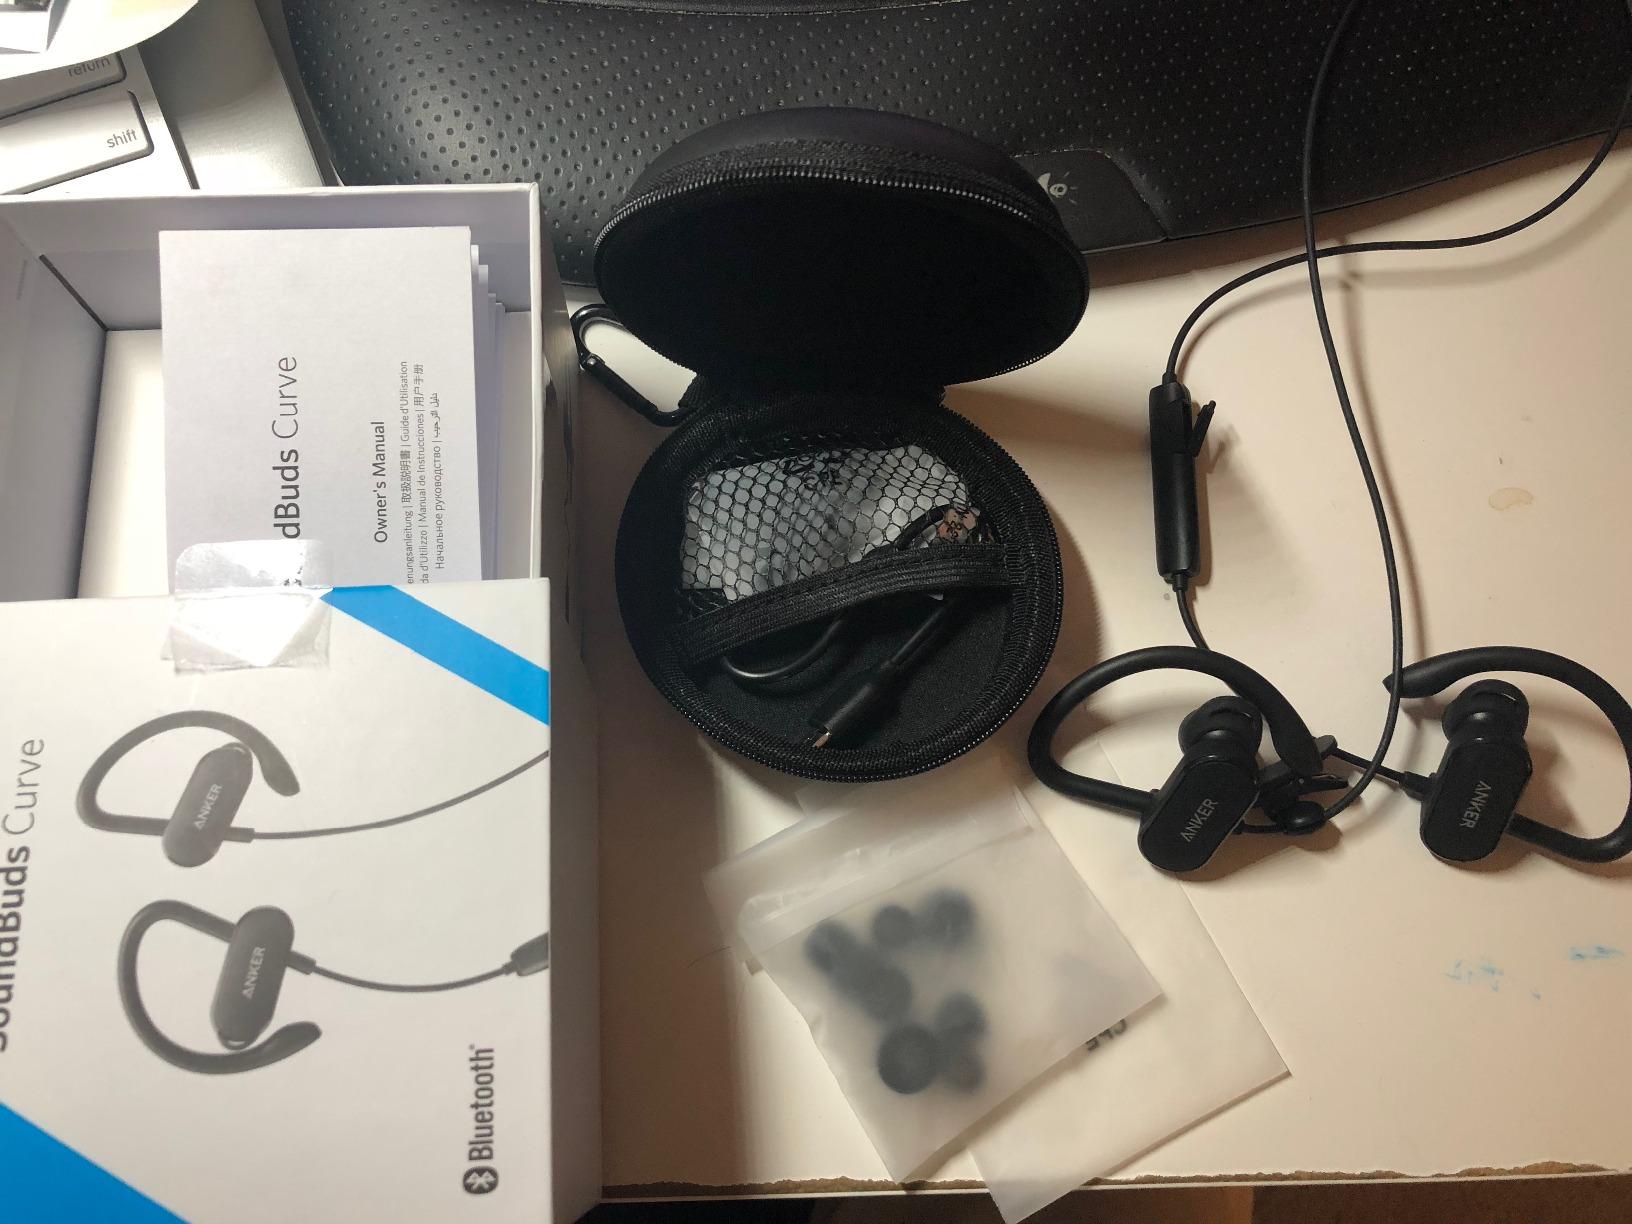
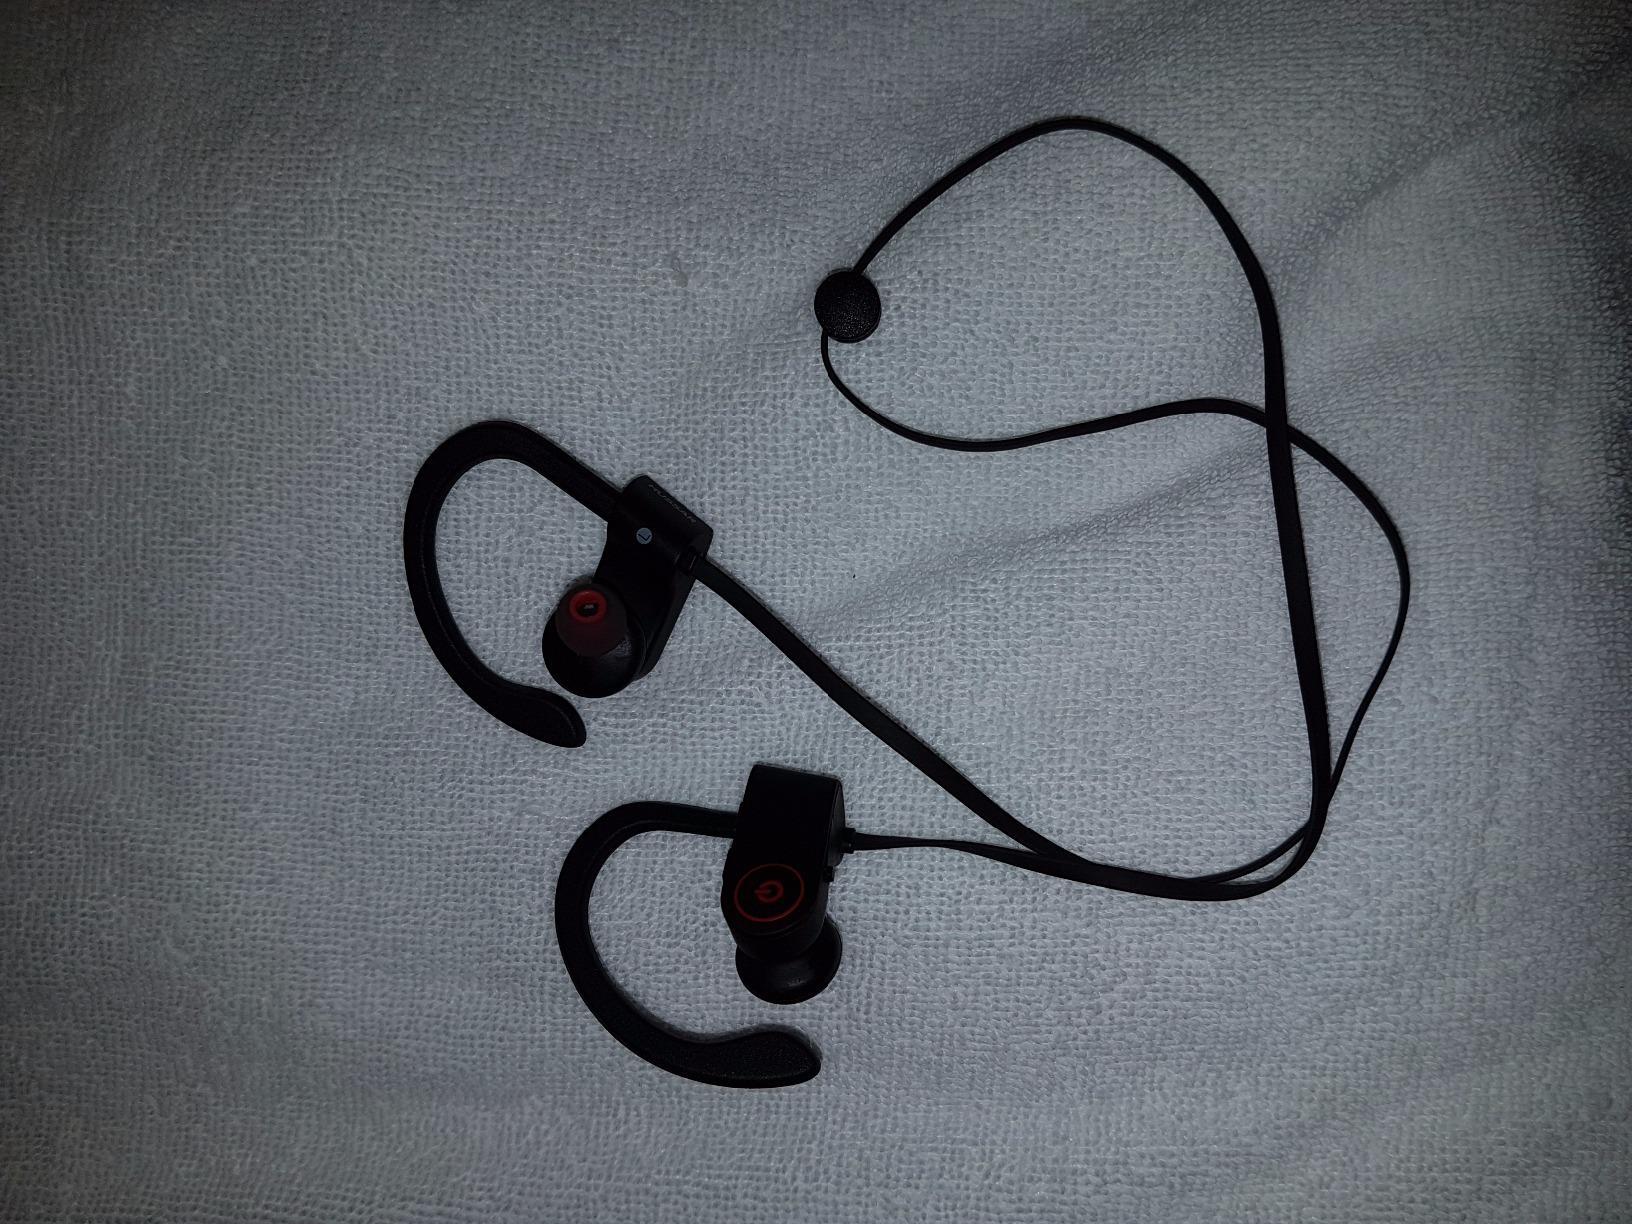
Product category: headphones
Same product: no